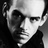
Emotion: neutral